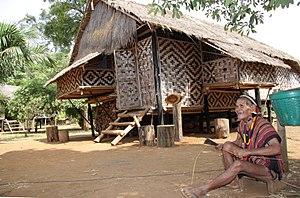
Laos, Sekong homme de l'éthnie Lawae devant sa maison